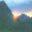
Label: mountain